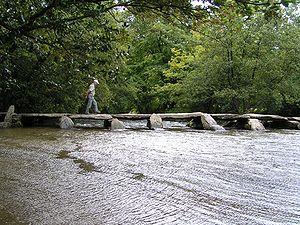
Le Tarr Steps est un pont en dalle de pierre préhistorique ou pont en poutres, situé en Grande-Bretagne.
Un pont est une construction qui permet de franchir un obstacle naturel ou artificiel en passant par-dessus. Le franchissement supporte le passage d'humains et de véhicules dans le cas d'un pont routier, ou d'eau dans le cas d'un aqueduc. On désigne également comme écoduc ou écopont, des passages construits ou « réservés » dans un milieu aménagé, pour permettre aux espèces animales, végétales, fongiques, etc. de traverser des obstacles construits par l'être humain ou résultant de ses activités. Les ponts font partie de la famille des ouvrages d'art. Leur construction relève du génie civil.